William Prowse

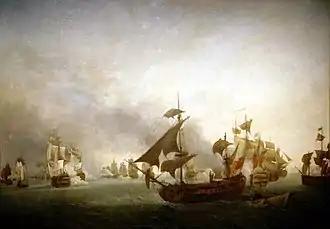
Jean-François Hue's depiction of the Battle of Grenada, one of Prowse's earliest experiences of fleet engagements.

The "Albion" was paid off on 21 December 1781 and having passed his examination for lieutenancy on 17 January 1782 and by 6 December 1782 he had received his commission and was on 22 December 1782 appointed to the 90-gun second rate under Captain George Vandeput. Prowse was moved again on 14 April to join the 28-gun sixth rate under Captain Brabazon Christian. Prowse continued to serve off North America until March 1784. Prowse then disappears from naval records, and may have spent several years on merchant ships. He briefly reappears in 1787, when tensions with the Netherlands led to his return to service under his old patron Captain Bowyer, now serving on the 74-gun , but again left the service when the crisis had passed. The Nootka Sound crisis in 1790 led to another mobilisation of the fleet and Prowse returned to the navy, initially serving aboard the 98-gun and then aboard the 64-gun under Captain Robert Calder. The last few years of peace for Prowse were spent aboard Lord Hood's flagship at Portsmouth, the 90-gun , from August 1791 until January 1793.